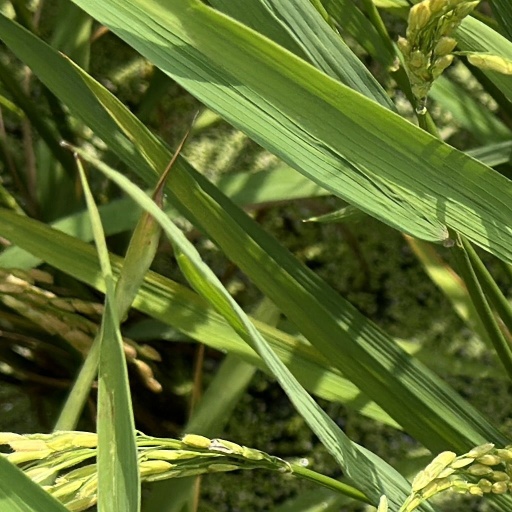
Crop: rice